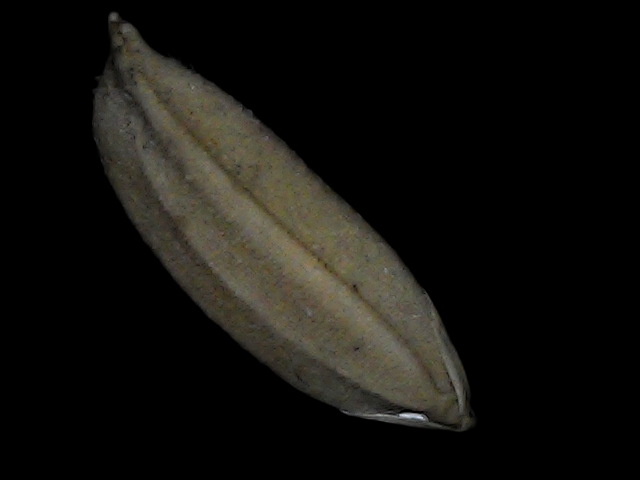
Rice variety: Bd72